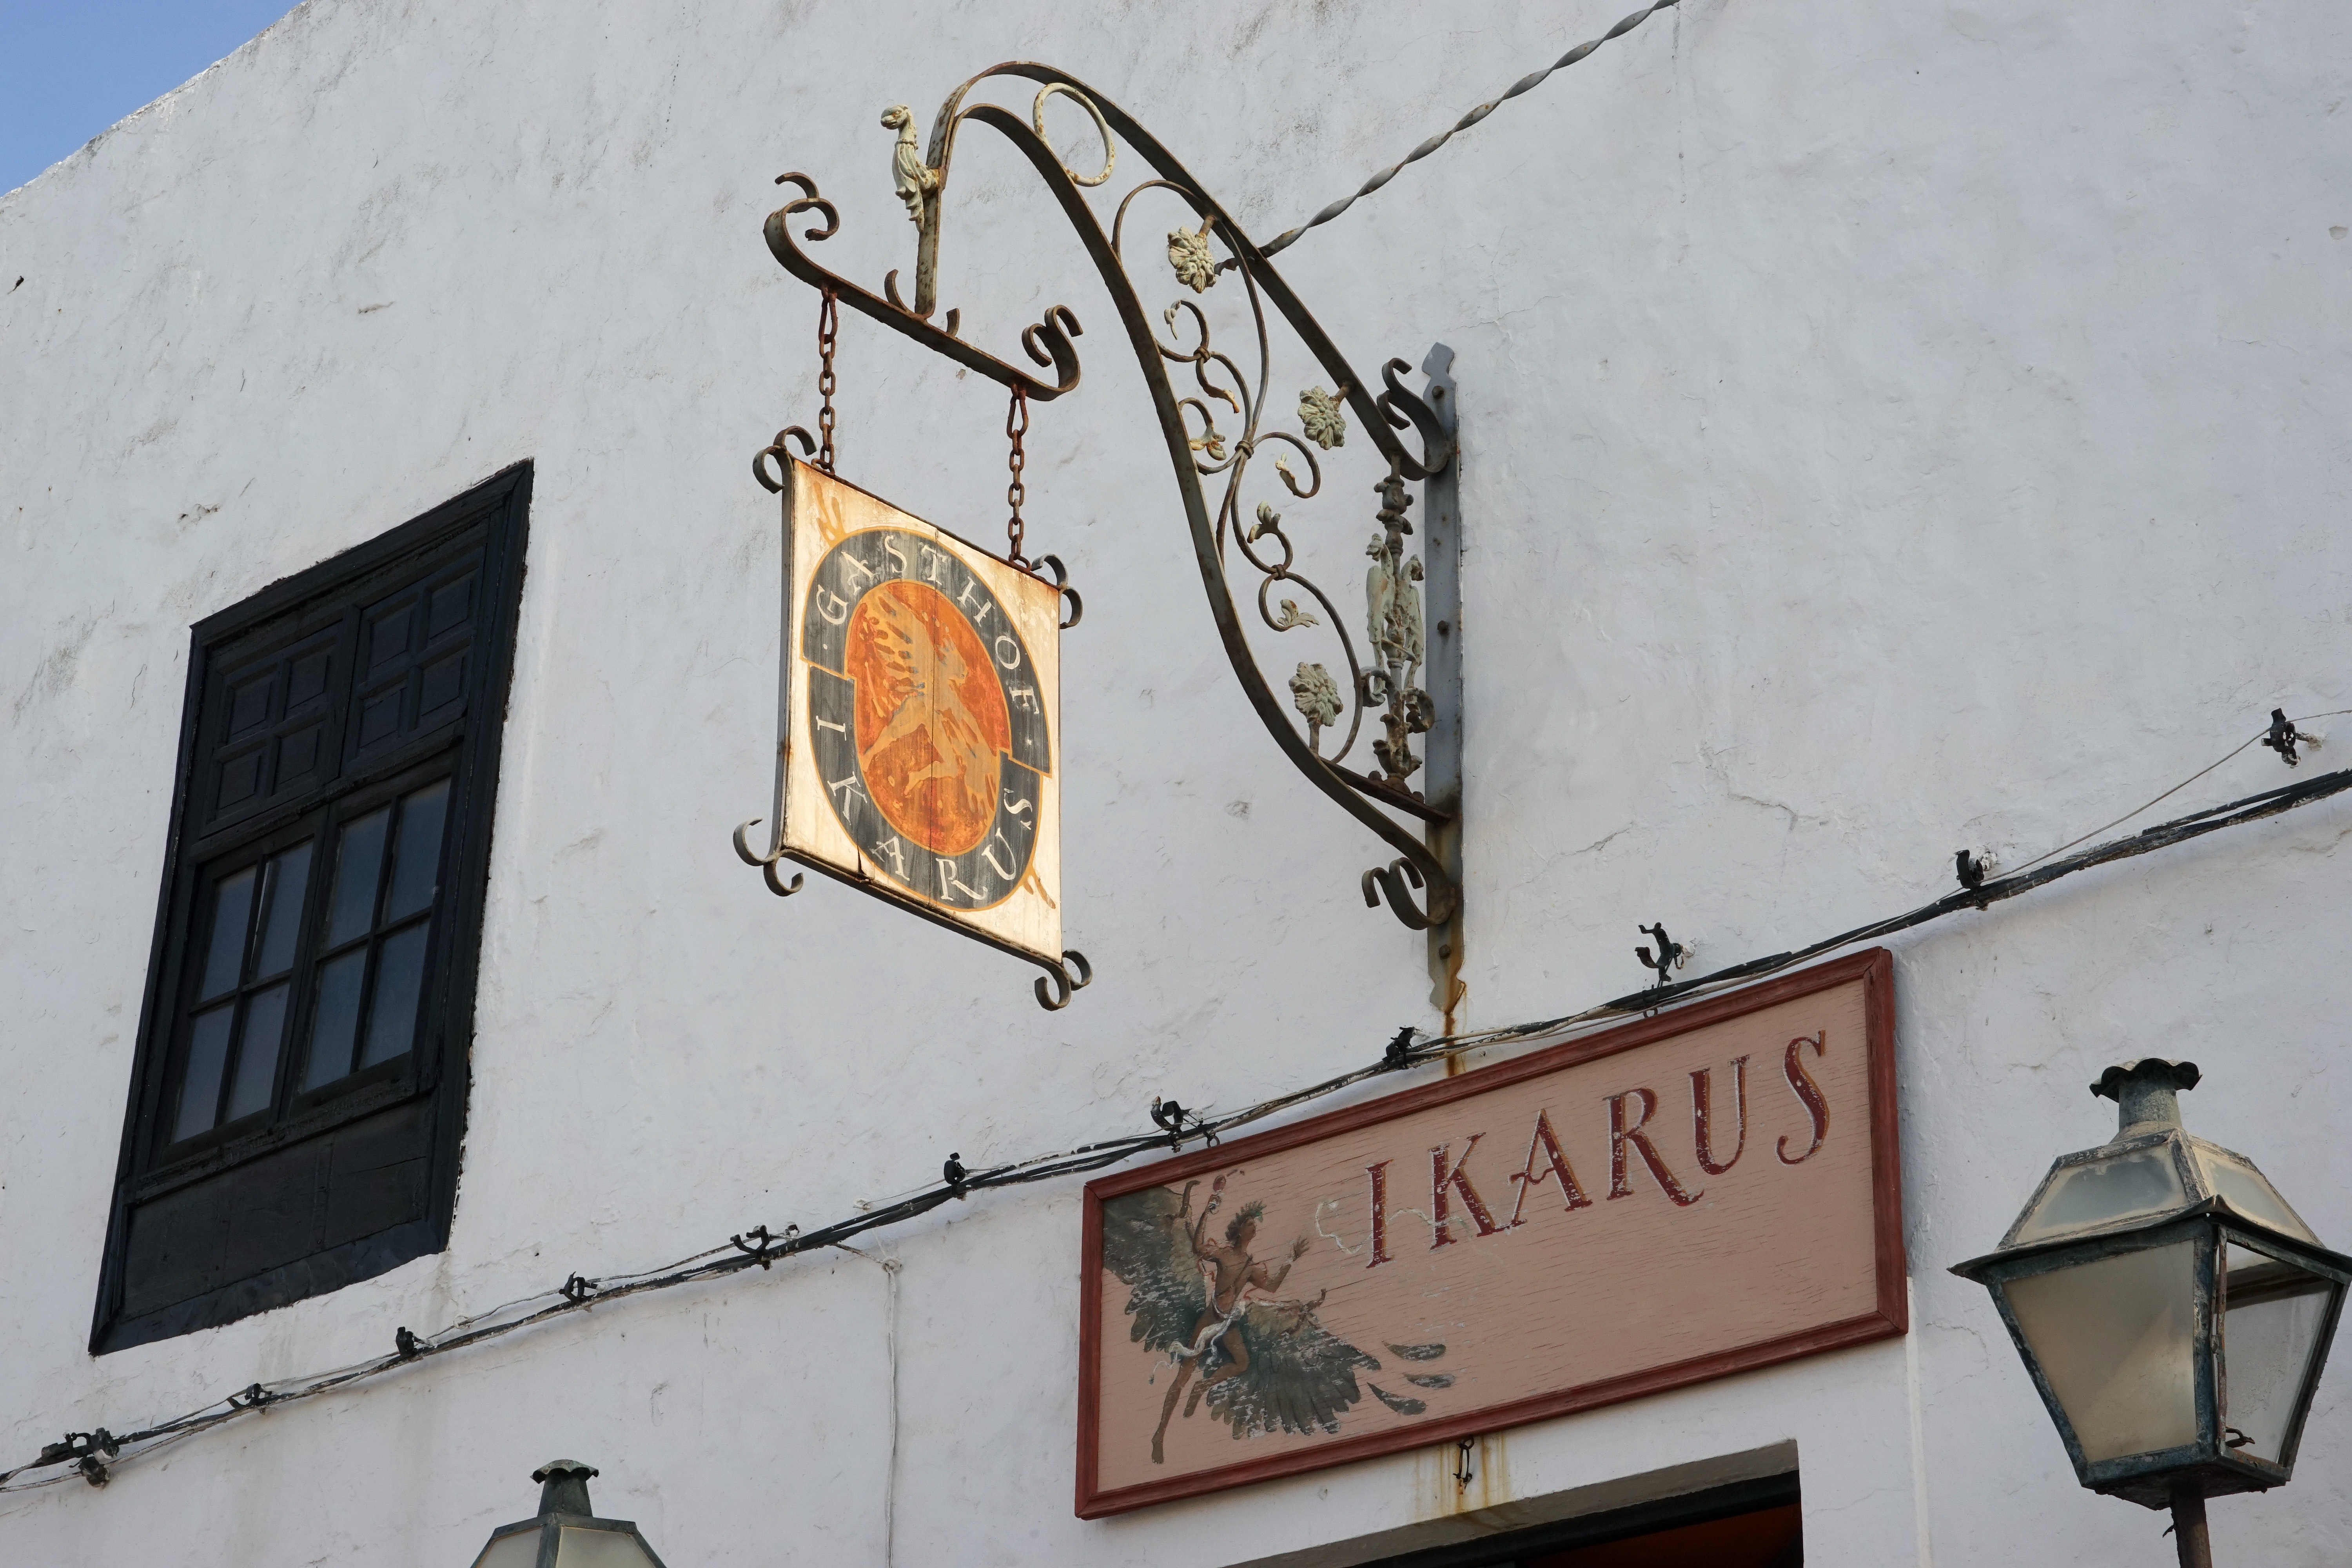
street, wall, advertising, sign, lantern, street sign, signage, lighting, art, input, old sign, gasthof